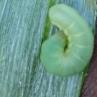
Crop: Onion
Condition: caterpillar-p